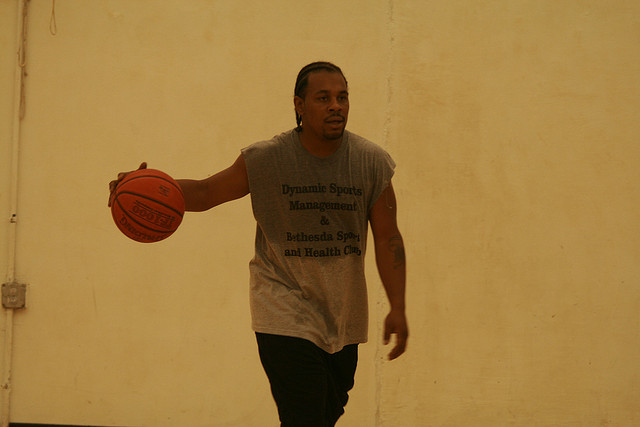
người đàn ông đang chơi với quả bóng rổ